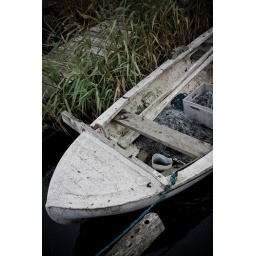
Old fishing tub i saw at the south coast of Sweden near Karlskrona.